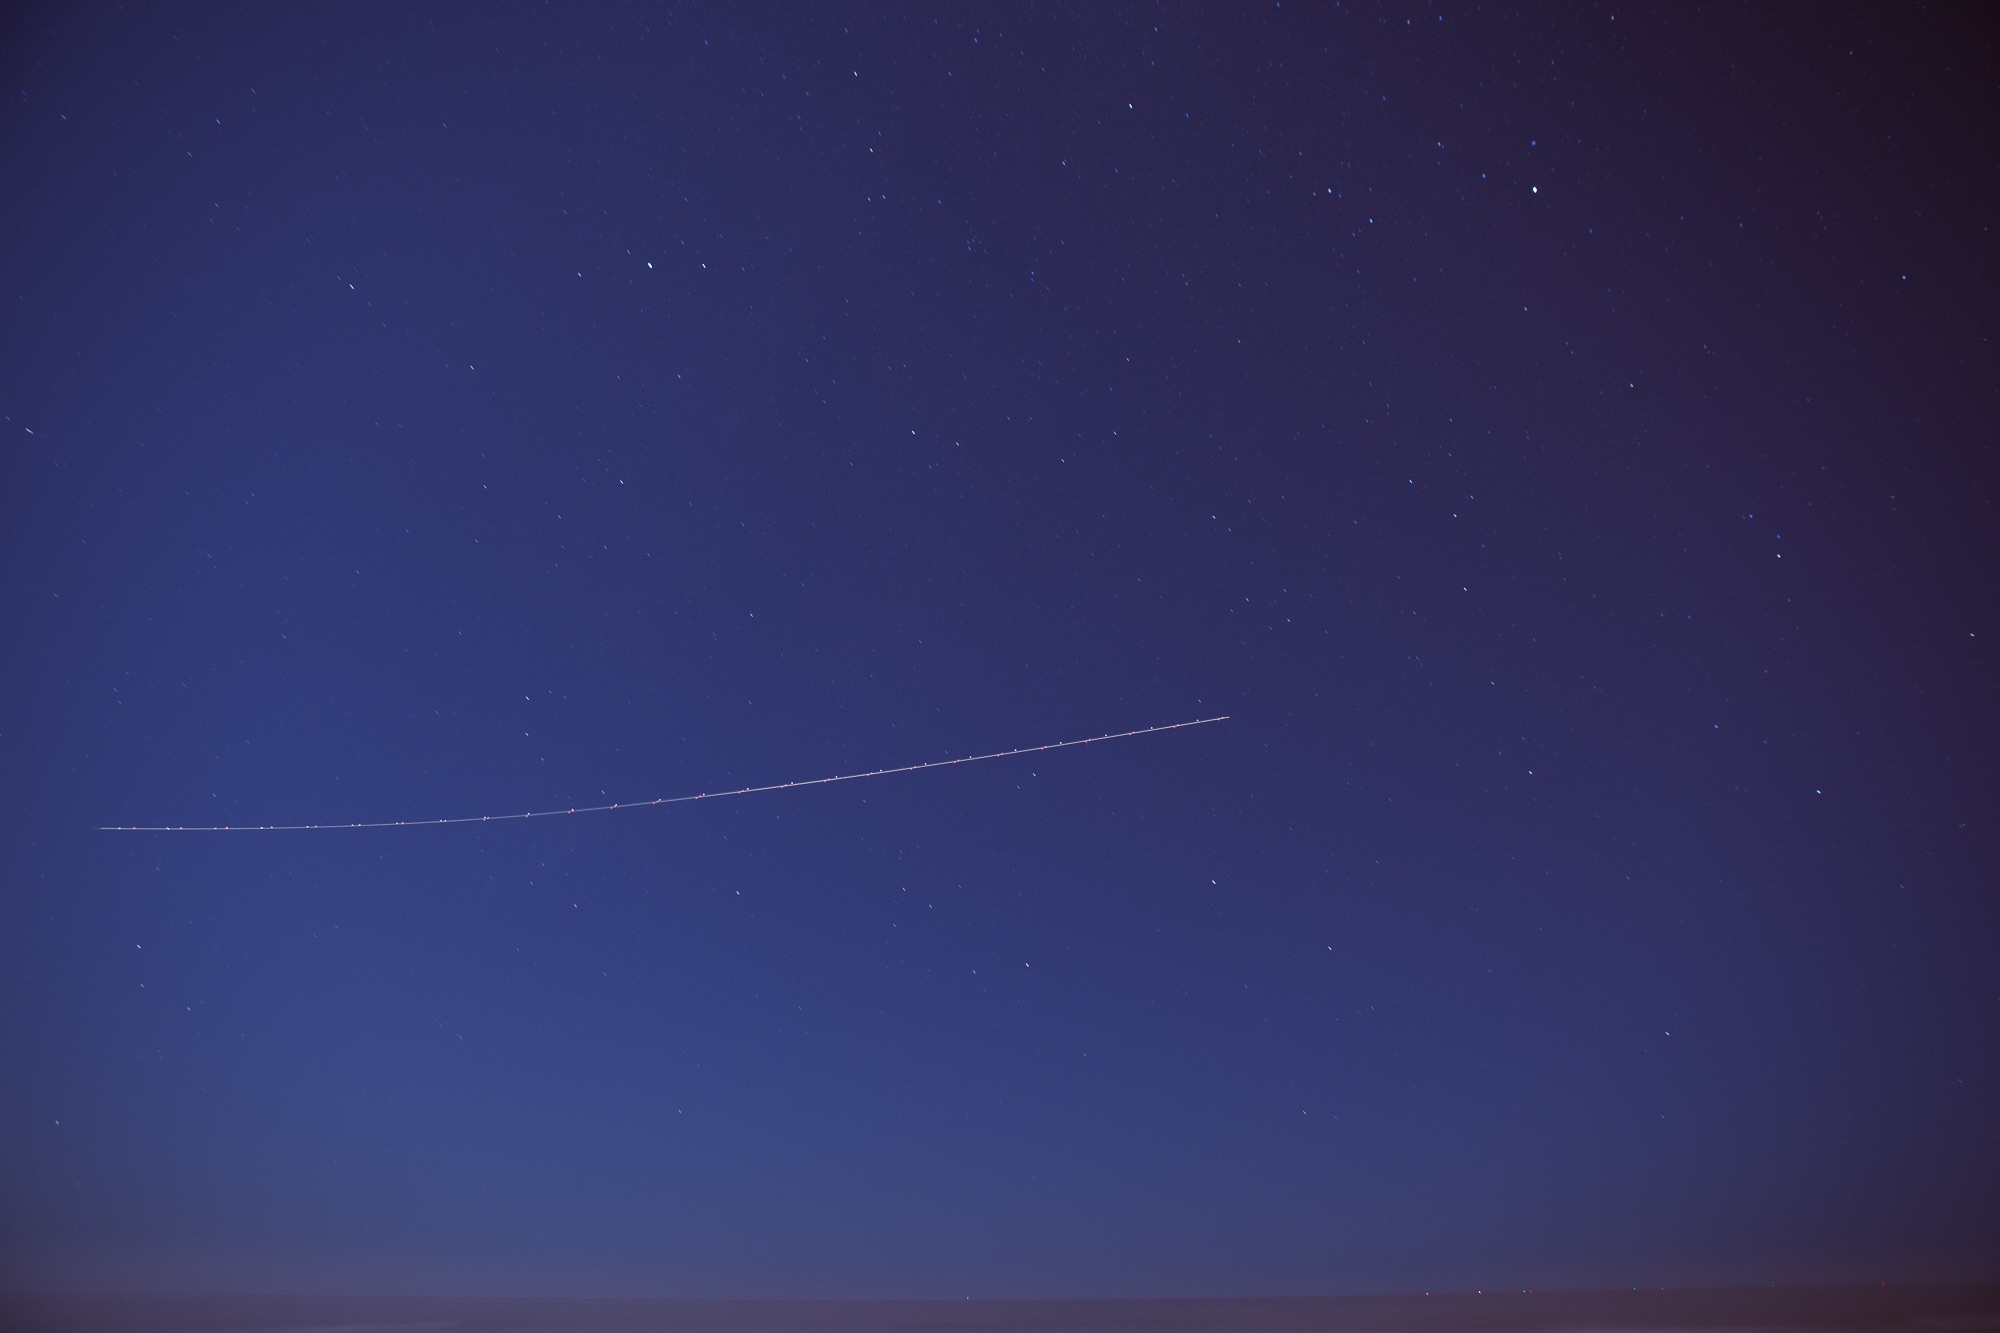
sky, night, star, atmosphere, moon, outer space, astronomy, crescent, astronomical object, atmosphere of earth